Hill reaction

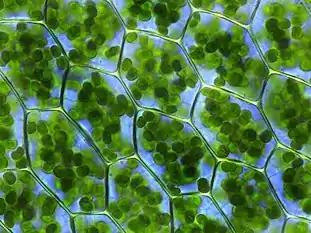
Plant cells with visible chloroplasts (from a moss, "Plagiomnium affine")

The Hill reaction is the light-driven transfer of electrons from water to Hill reagents (non-physiological oxidants) in a direction against the chemical potential gradient as part of photosynthesis. Robin Hill discovered the reaction in 1937. He demonstrated that the process by which plants produce oxygen is separate from the process that converts carbon dioxide to sugars.